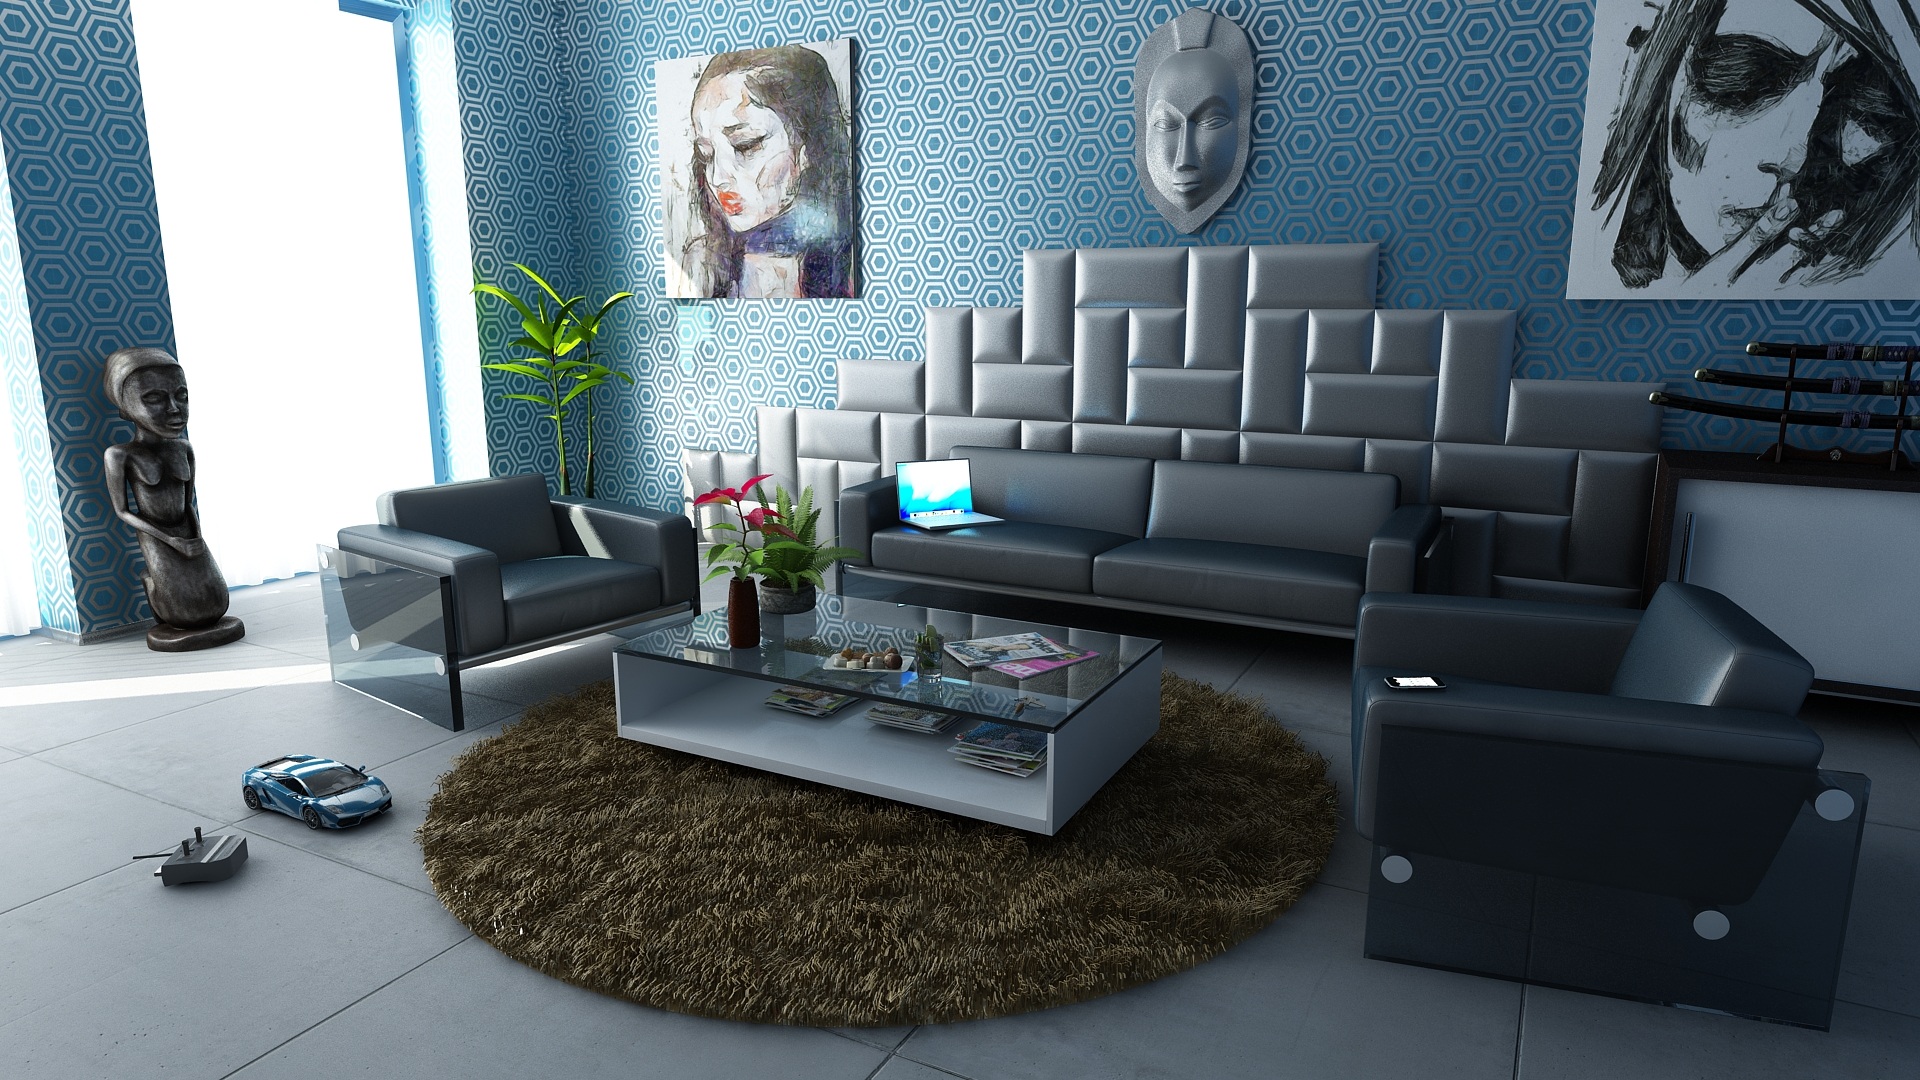
home, decoration, living room, furniture, room, apartment, interior design, design